Laws of rugby union

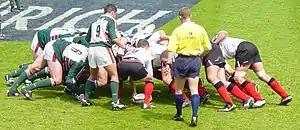
A scrum showing the body positions of the forwards, as well as the position of both scrum-half and the referee.

A scrum is formed as near to where the infringement or stoppage occurred and at least five metres from either goal line. A normal scrum contains eight players from each team. If, for some reason, a team is reduced below fifteen men, the scrum numbers can also be reduced, although there can never be fewer than five. The hookers binds with their props, the locks bind each other and their front row, with all the other players in the scrum binding to the locks. The referee makes a mark where the scrum is to be formed and waits for both teams to bind together. The referee then calls "Crouch" (both front rows must crouch down) "Bind" (the props secure binds on each other's shoulders) and then "Set", at which point both packs' rows engage. When Set is called, the two front rows can come together and everyone in the scrum must stay bound until it is completed. Once the referee is happy with the engagement, the scrum-half from the team awarded the "fee" throws the ball into the "tunnel" (gap) between the two front rows.